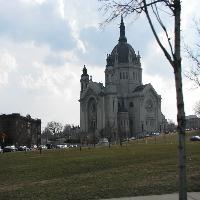
Weather: cloudy or overcast